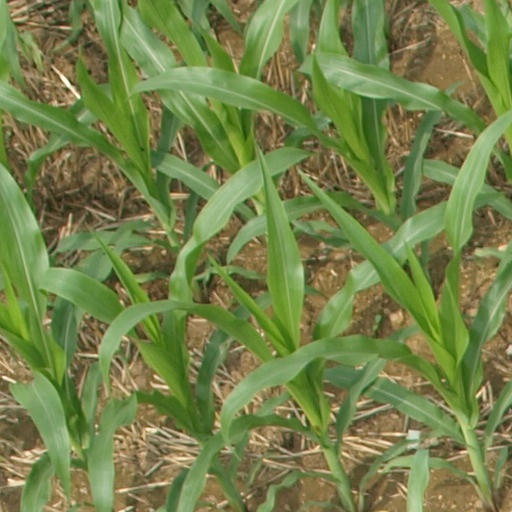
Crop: maize; corn